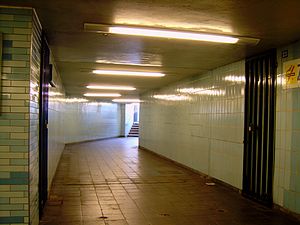
Gangtunnel
Gangtunnel under Ernst Reuter Platz i Berlin.
En gangtunnel eller fodgængertunnel er en tunnel, der gør det muligt for fodgængere at passere under en vej eller jernbane og derved komme sikkert over på den anden side. De etableres typisk steder med tæt trafik og/eller høj fart, hvor ting som fodgængerfelter og jernbaneoverskæringer er utilstrækkelige eller uønskede. De fungerer desuden som alternativ til gangbroer.